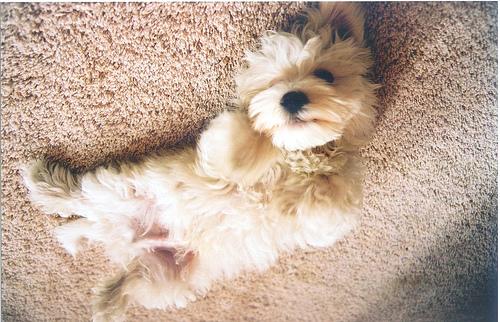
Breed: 249-n000101-Maltese_dog